List of United States Marine Corps battalions

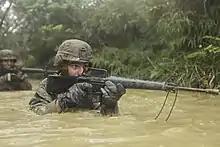
Marine Infantryman

Littoral combat teams contain the close combat and long-range surface to surface fires elements of the Marine littoral regiments.